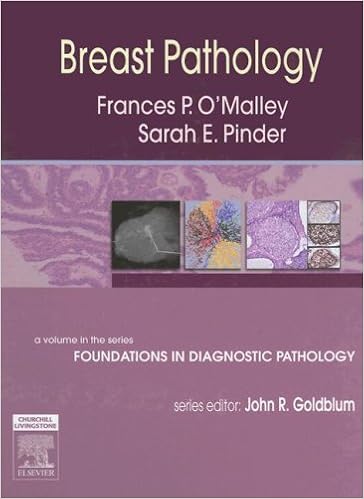
Breast Pathology: A Volume in Foundations in Diagnostic Pathology series
Category: Books
About the Author Frances P. O'Malley, MB, FRCPC, FCAP, Associate Professor, Department of Laboratory Medicine and Pathobiology, University of Toronto; Anatomic Pathologist, Mount Sinai Hospital, Toronto, Ontario, Canada; and Sarah E. Pinder, FRCPath, Consultant Histopathologist, The City Hospital NHS Trust; Department of Histopathology, University of Nottingham Medical School, Nottinghan, UK
Features: This volume in the Foundations in Diagnostic Pathology Series packs today's most essential breast pathology into a compact, high-yield format! Its pragmatic, well-organized approach, abundant full-color illustrations, and at-a-glance boxes and tables make the information you need easy to access. Practical and affordable, this resource is ideal for study and review as well as everyday clinical practice!“Best New Edited Book" Award (2007) from the Royal Society of Authors and the Royal Society of Medicine | Discusses all aspects of a pathologic entity, including clinical features, pathologic features (gross and microscopic), ancillary studies, differential diagnosis, and prognostic and therapeutic considerations. | Discusses all aspects of a pathologic entity, including clinical features, pathologic features (gross and microscopic), ancillary studies, differential diagnosis, and prognostic and therapeutic considerations. | Presents state-of-the-art coverage of molecular advances in malignant breast disease. | Presents state-of-the-art coverage of molecular advances in malignant breast disease. | Offers advice from the preeminent breast pathologists in the world. | Offers advice from the preeminent breast pathologists in the world. | Includes more than 400 illustrations―most in full color―that demonstrate the key features of a wide variety of pathologic lesions. | Includes more than 400 illustrations―most in full color―that demonstrate the key features of a wide variety of pathologic lesions. | Uses a consistent, user-friendly format for easy reference. | Uses a consistent, user-friendly format for easy reference. | And, much more! | And, much more! | The | Foundations in Diagnostic Pathology Series | answers the call for fresh, affordable, and easy-to-use guidance. Each region-specific volume provides all of the most essential information on the pathologic entities encountered in practice. Series Editor: John R. Goldblum, MD, FACP, FASCP, FACGWith 17 additional expert contributors.